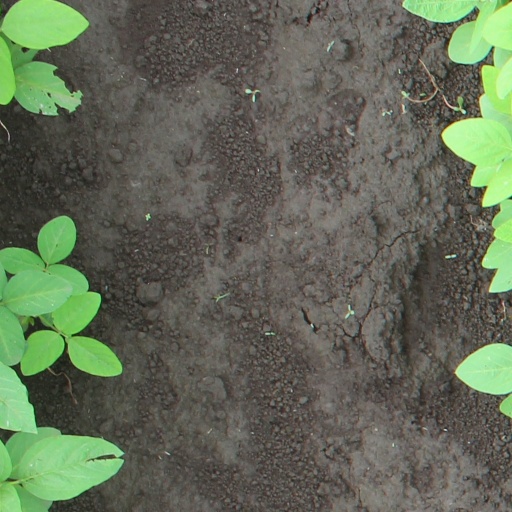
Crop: soybean